Golden Team

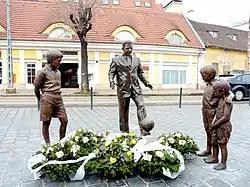
Statue of Ferenc Puskás in Óbuda.

England were anxious for revenge after the defeat at Wembley, and a return match was scheduled in Budapest for 23 May 1954, three weeks before the start of the 1954 World Cup. Any hopes that the Wembley game had been an aberration were immediately dispelled as Hungary won 7–1, inflicting England's heaviest ever defeat that still stands to this day.